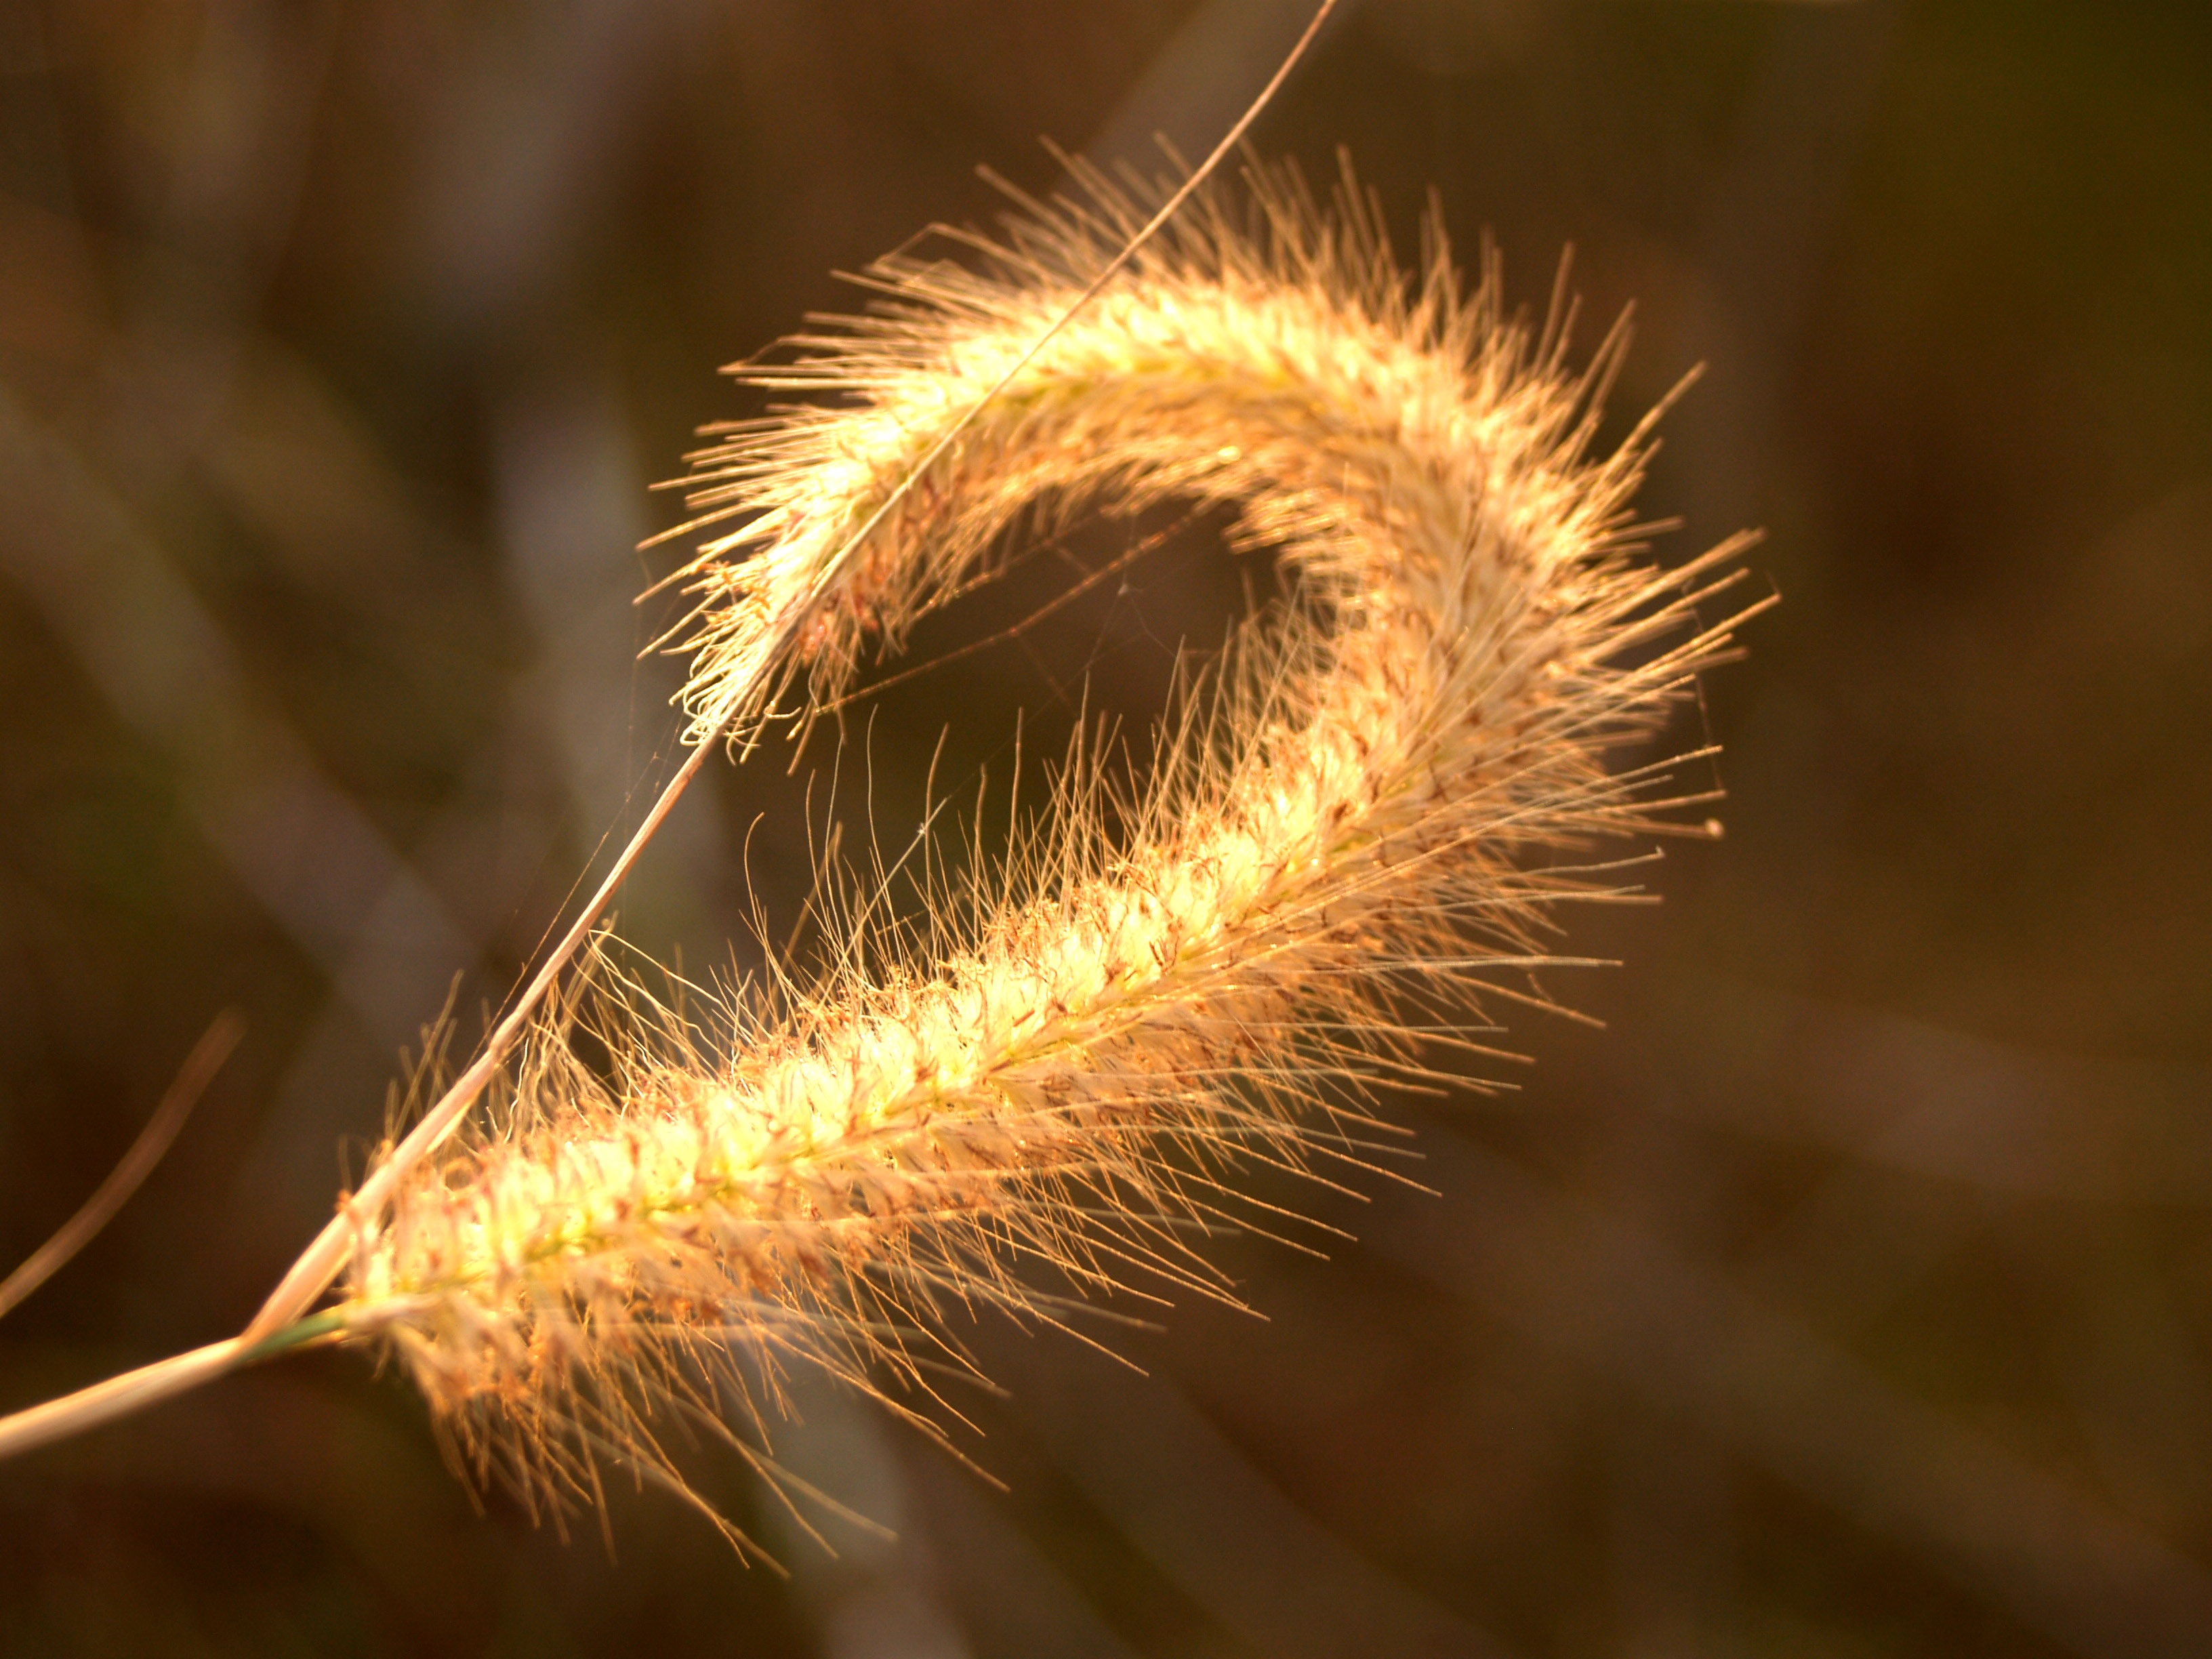
nature, grass, outdoor, branch, blossom, light, bokeh, plant, sun, field, photography, meadow, sunlight, leaf, flower, petal, bloom, rustic, summer, beam, floral, celebration, bouquet, rural, food, spring, green, macro, grow, peaceful, natural, autumn, park, fresh, yellow, garden, flora, season, twig, freshness, wildflower, close up, relaxation, background, grassland, beauty, rays, beautiful, day, easter, mum, valentine, may, elegance, sunbeam, harmony, macro photography, flowering plant, daisy family, grass family, plant stem, land plant, thorns spines and prickles